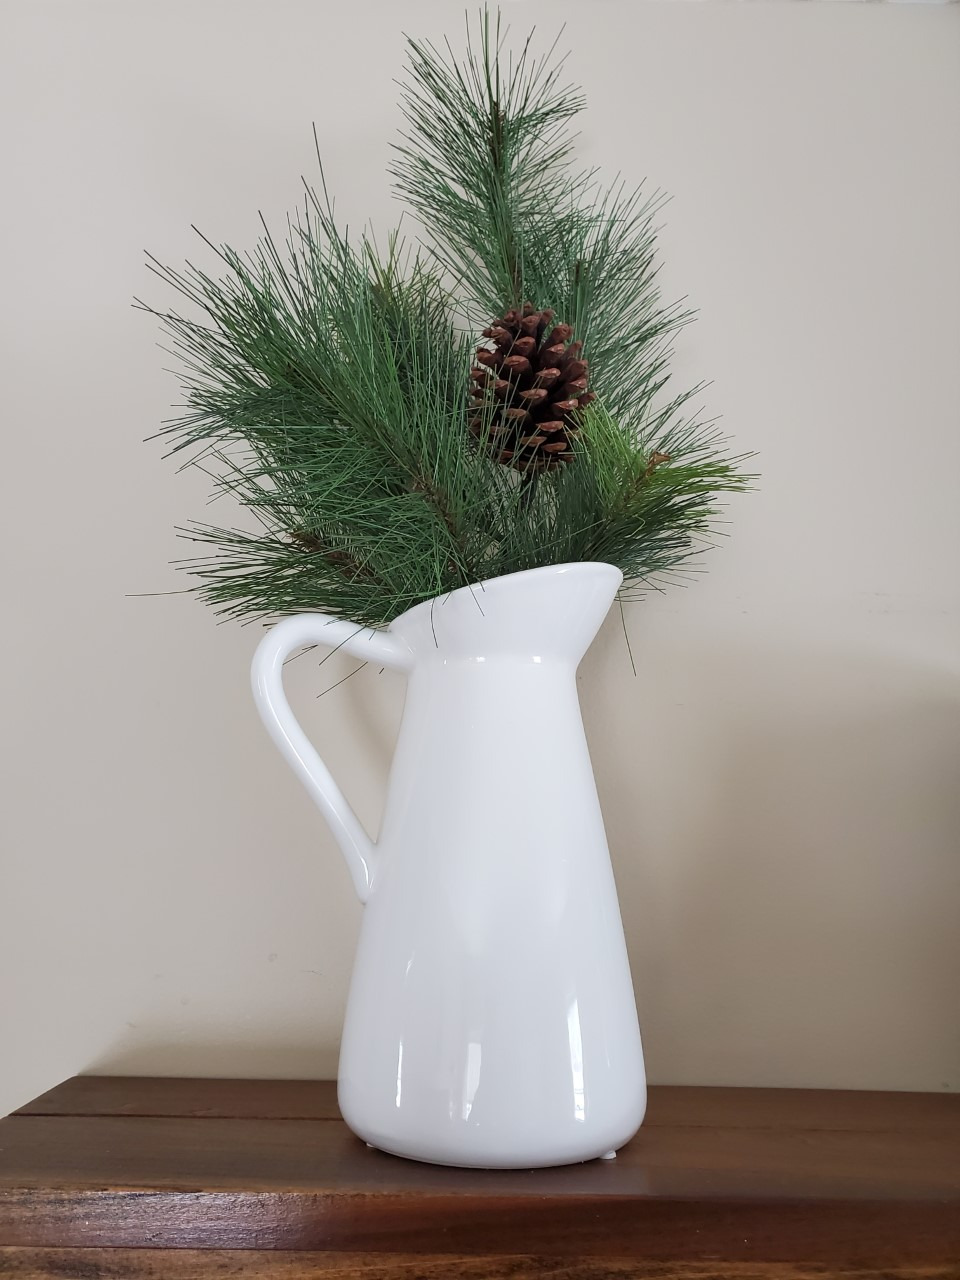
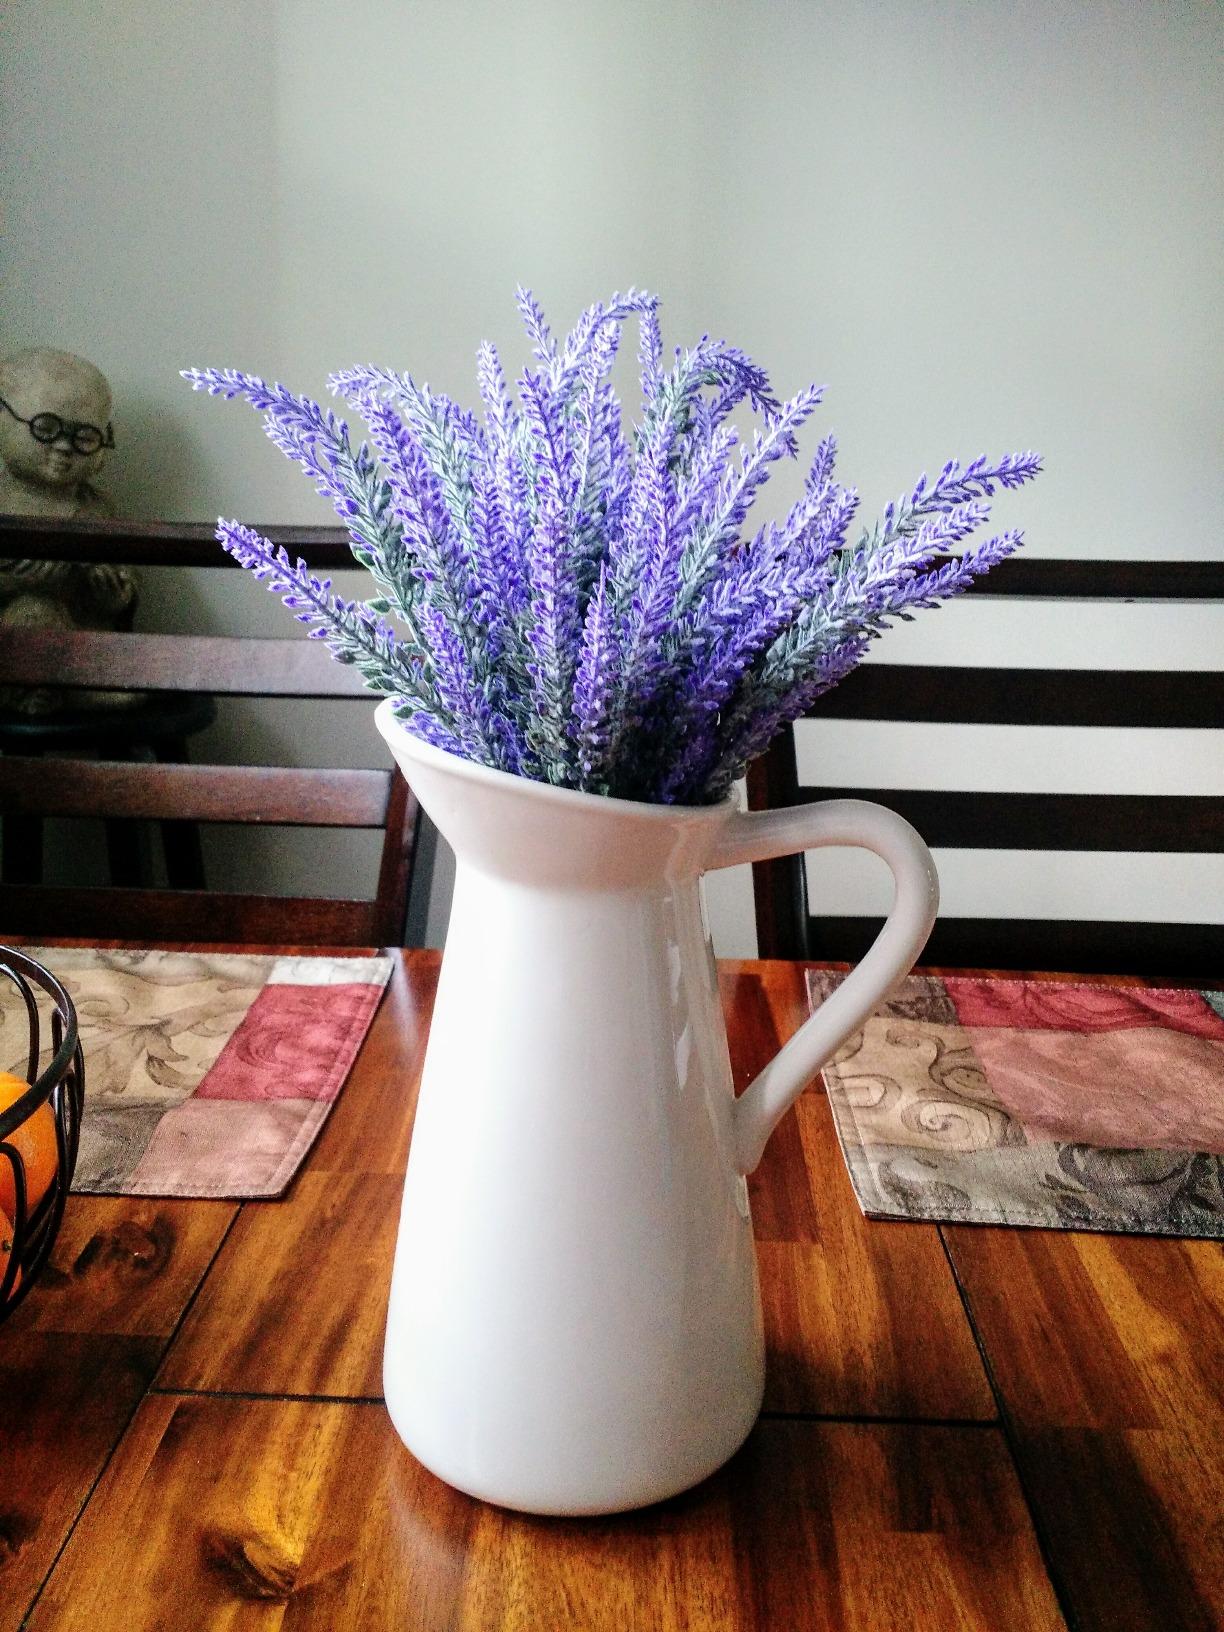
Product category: vase
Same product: yes